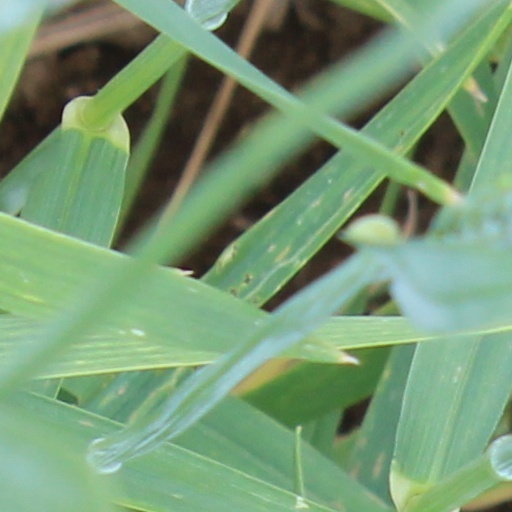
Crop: wheat